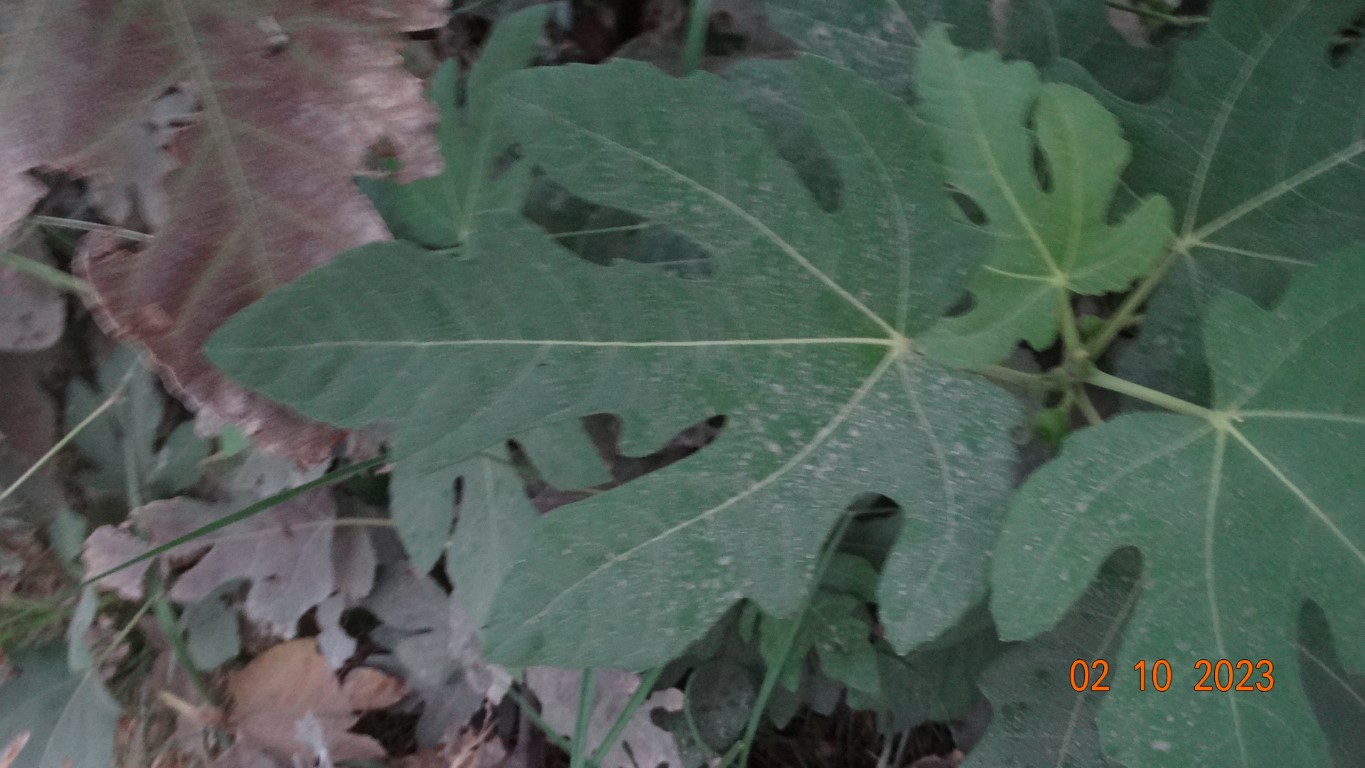
Label: healthy